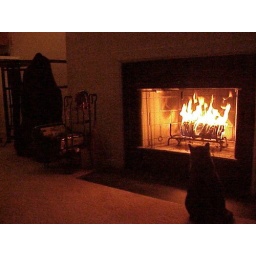
My cat loved sitting in front of the fire...